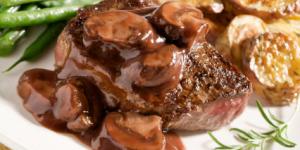
lomo en salsa de setas y jerez